Oslo City Hall

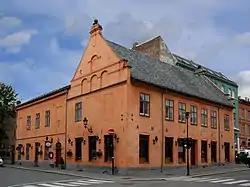
Gamle rådhus, Oslo's former City Hall

In 1624, all of old Oslo burnt to the ground. King Christian IV decided that the city should not be rebuilt at the same location and instead be built to the north of Akershus Fortress. The new city had wide streets at right angles. Building space for a town hall was made available between "Rådhusgaten" and "Øvre Slottsgate". What is today referred to as the old City Hall ("Gamle rådhus") was finished in 1641. The building still exists at Nedre Slottsgate 1. The building fell into decay and by 1733 a building at "Rådhusgaten 7" was selected to be a new City Hall.